Gingerbread man

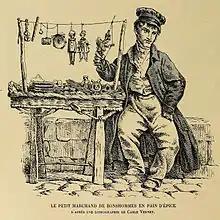
Gingerbread salesman (1902)

Most gingerbread men share a roughly humanoid shape, with stubby feet and no fingers. Many gingerbread people have a face, though whether the features are indentations within the face itself or other candies stuck on with icing or chocolate varies from recipe to recipe. Other decorations are common; hair, shirt cuffs, and shoes are sometimes applied, but by far the most popular decoration is shirt buttons, which are traditionally represented by gum drops, icing, or raisins.